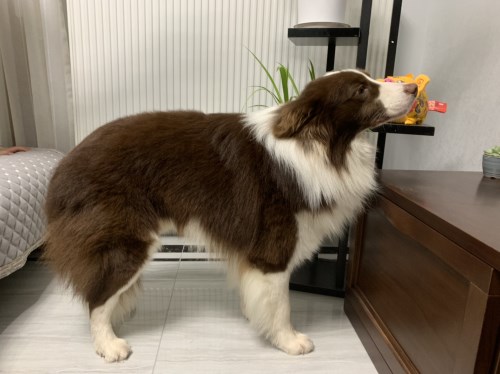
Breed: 2594-n000109-Border_collie